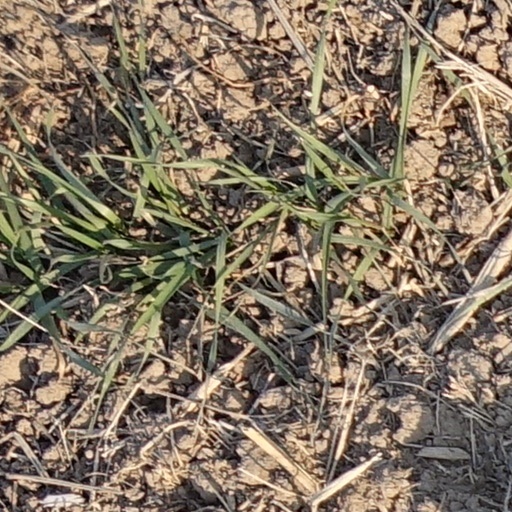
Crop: wheat